Everybody's Golf

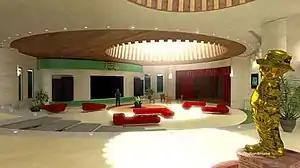
The Everybody's Golf space

Clap Hanz released a space for the "Everybody's Golf" series in the Asian, European, and Japanese versions of the PlayStation 3's online community-based service, PlayStation Home. The space was called the "Everybody's Golf Space" in Europe, the "Minna no Golf Lounge" in Japan, and the "Hot Shots Golf Lounge" in North America (using the Asian version of game's name). The space featured a Questionnaire (in Europe called "A gift from Suzuki"), which is a survey that rewards an EG Lawn Sofa, a video screen, a poster, seats for the avatars, and a Full Game Launching Support feature for "Everybody's Golf 5". Game Launching is a feature that lets users set up a game in PlayStation Home and launch directly into the game from Home. The space was released on 11 December 2008 for the Japanese version, 18 June 2009 for the European version, and 1 October 2009 for the North American version. It was shut down alongside PlayStation Home on 31 March 2015 worldwide.